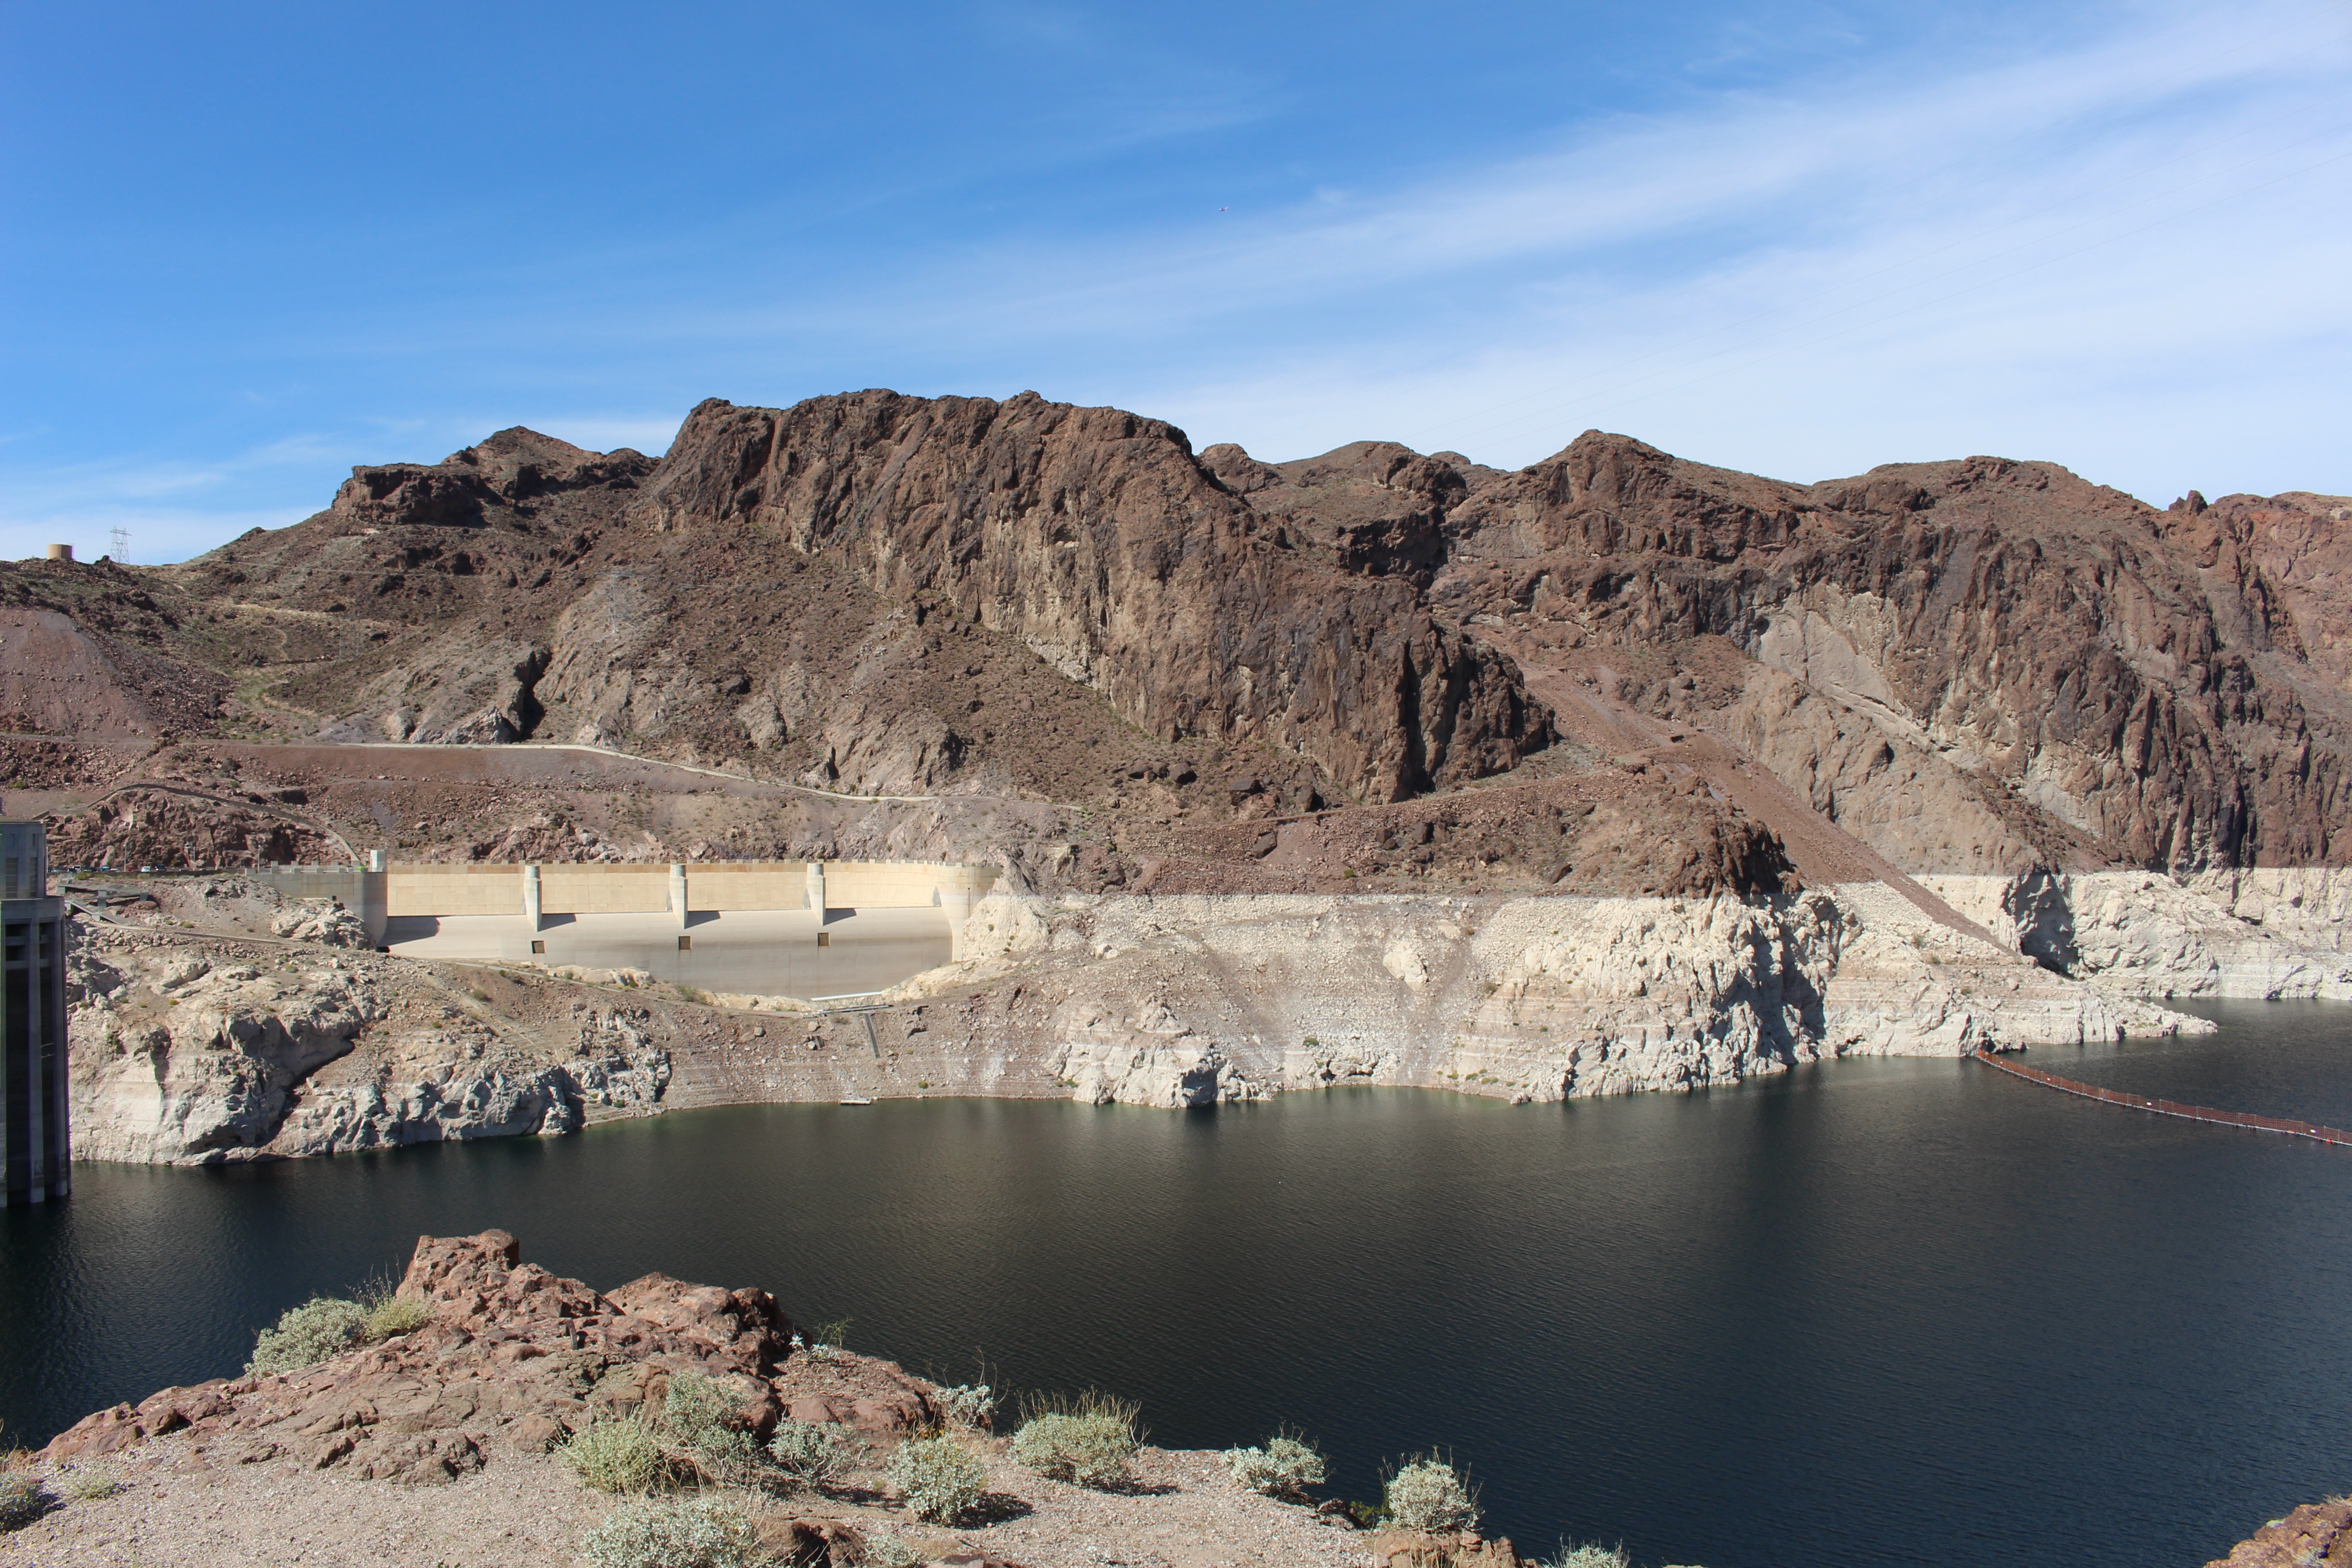
landscape, sea, mountain, architecture, sky, road, lake, valley, cliff, environment, natural, scenery, reservoir, trip, leisure, terrain, outdoors, relaxation, geology, canada, plateau, loch, crater lake, wadi, the hoover dam, man made, geographical feature